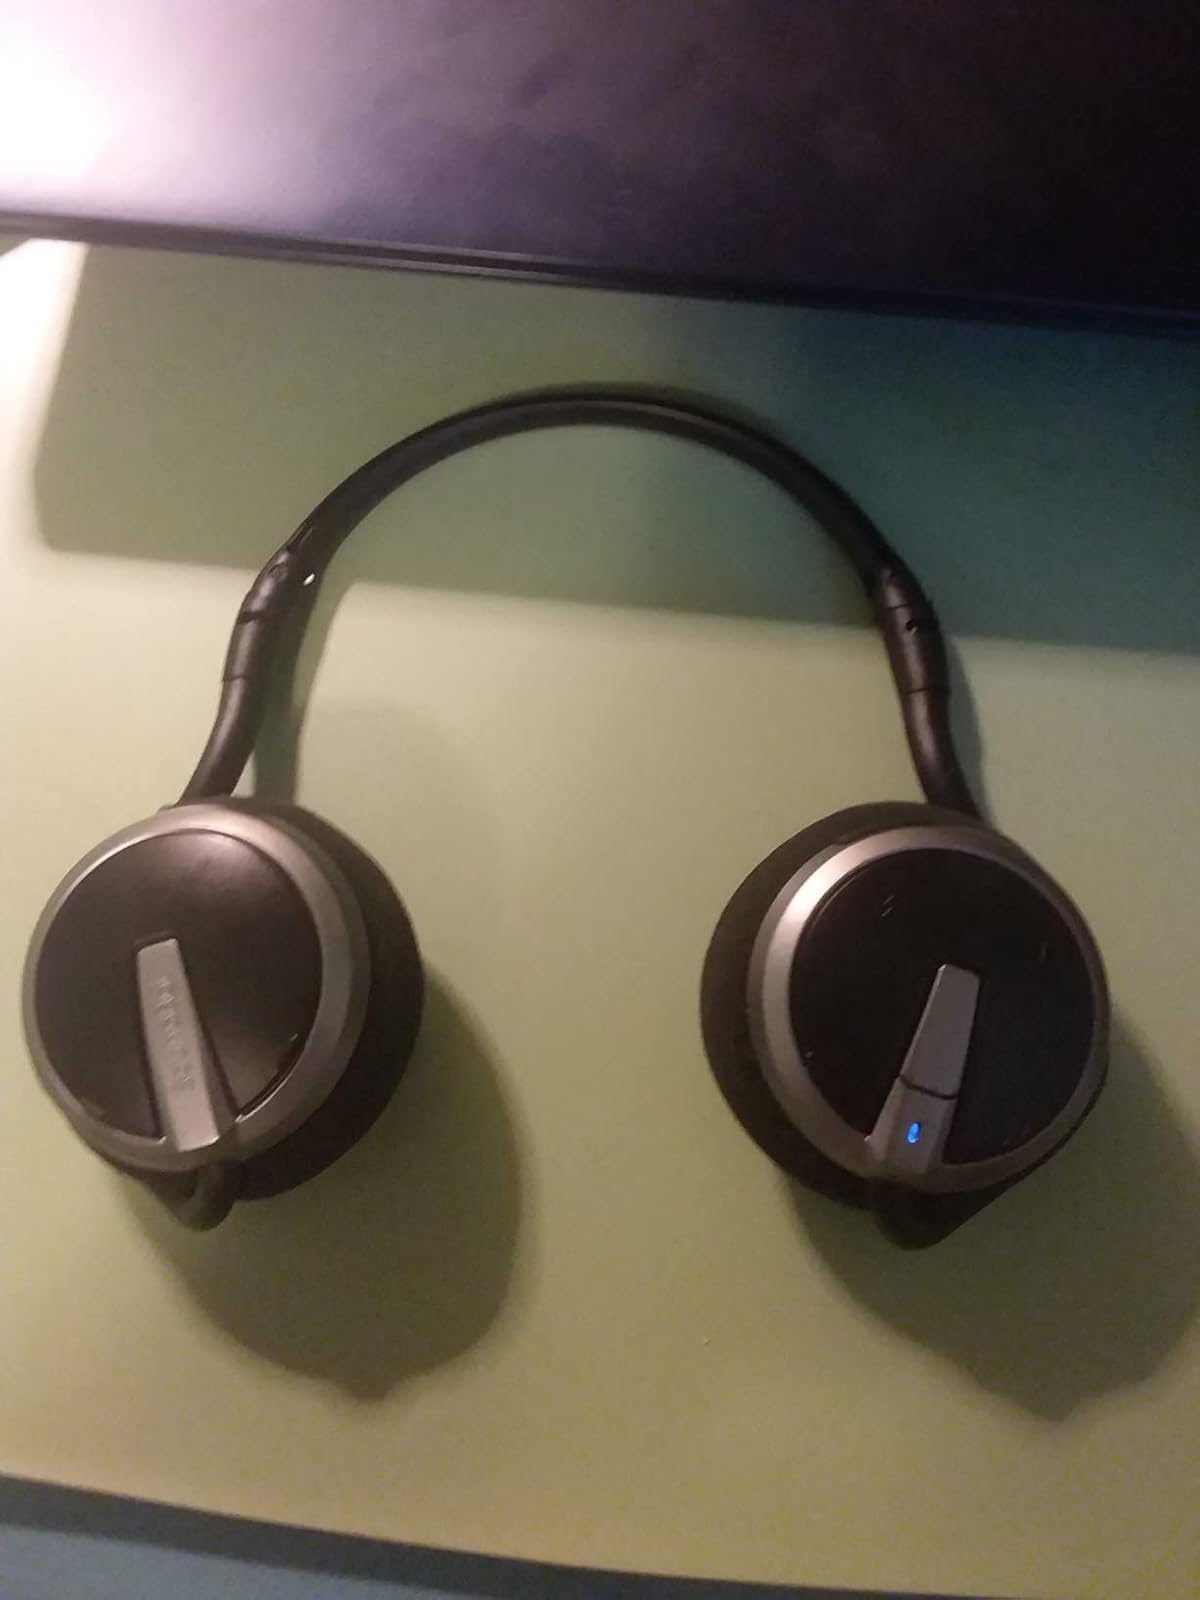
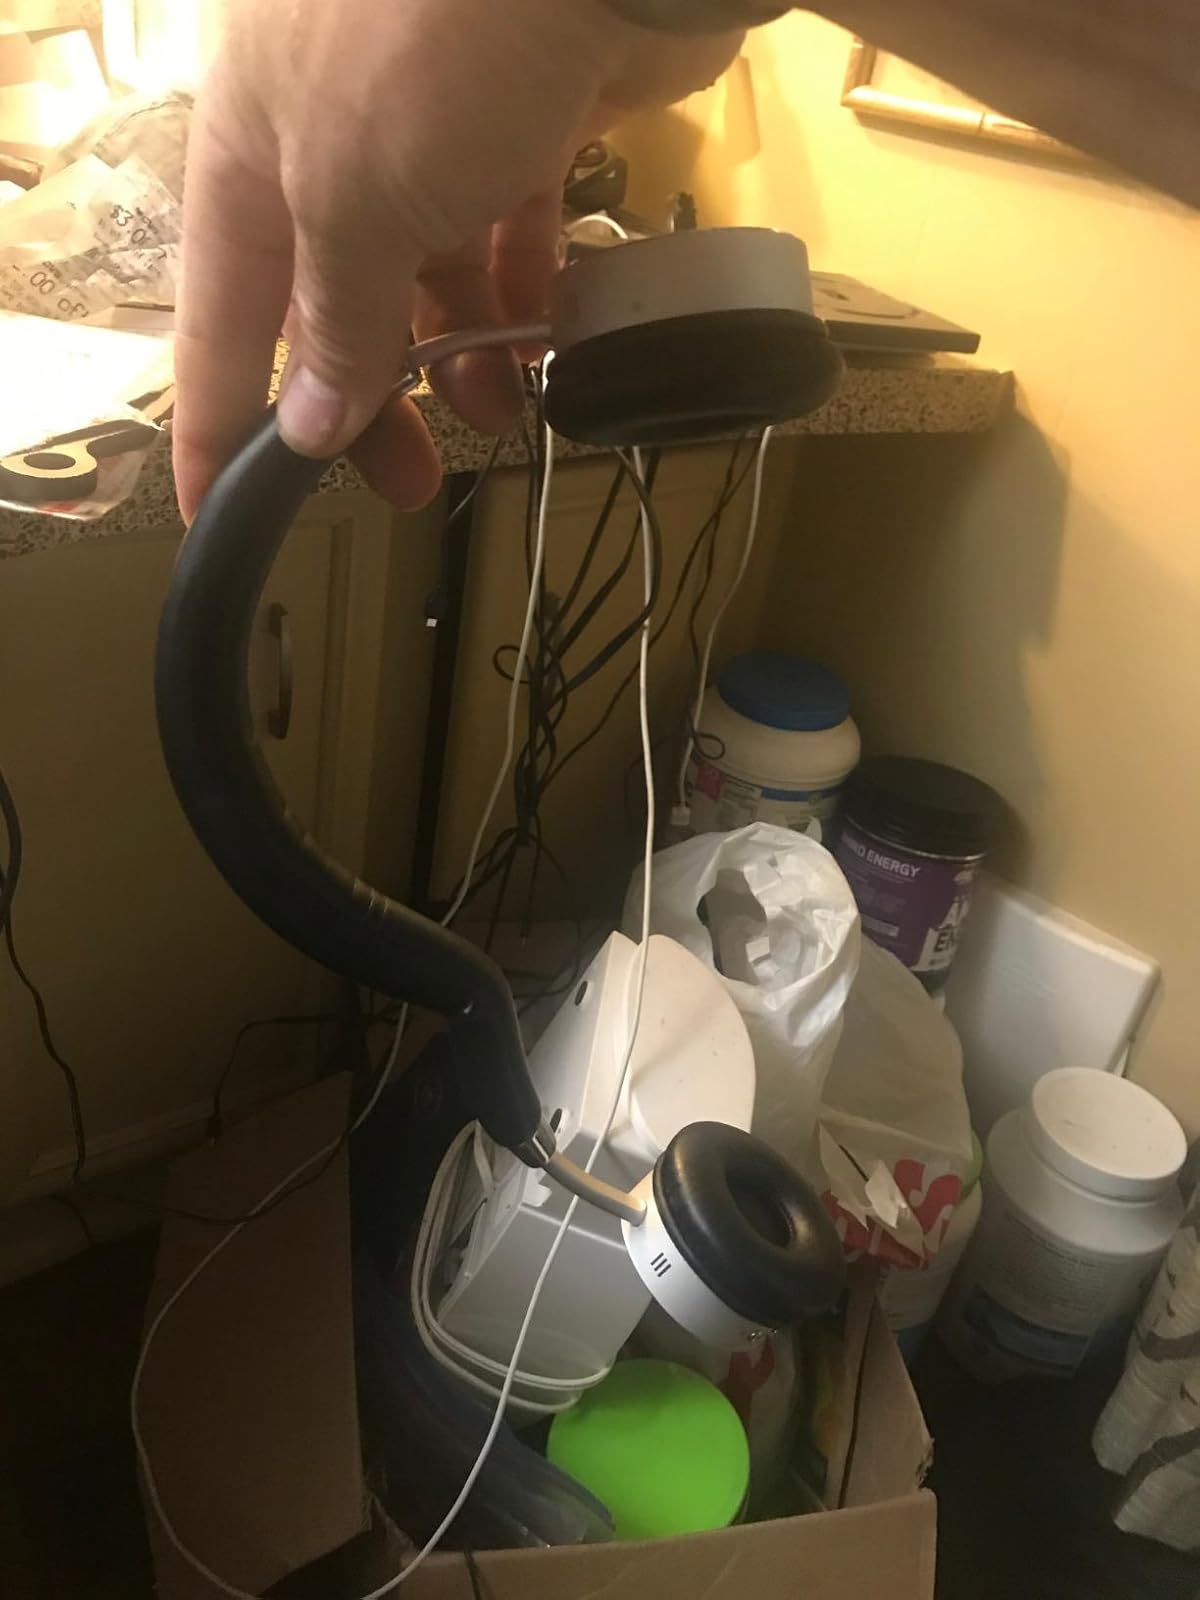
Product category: headphones
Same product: no